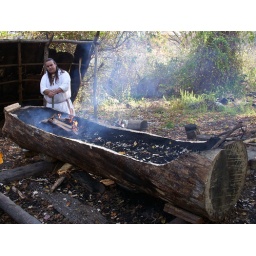
Native person carving out a tree in the traditional manner.....it will eventually be a canoe.